Pythagoreanism

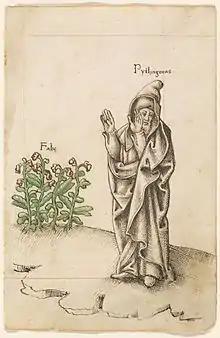
Pythagoras and faba beans, French, 1512/1514. Pythagoreans refused to eat beans. Already in antique times there was much speculation about the reason for this custom.

Some medieval authors refer to a "Pythagorean diet", entailing the abstention from eating meat, beans or fish. Pythagoreans believed that a vegetarian diet fostered a healthy body and enhanced the search for Arete. The purpose of vegetarianism in Pythagoreanism was not self-denial; instead, it was regarded as conducive to the best in a human being. The prohibition on beans may be related to older Athenian ideas associating beans with Hades, as in the cult of Cyamites. Pythagoreans advanced a grounded theory on the treatment of animals. They believed that any being that experienced pain or suffering should not have pain inflicted on it unnecessarily. Because it was not necessary to inflict pain on animals for humans to enjoy a healthy diet, they believed that animals should not be killed for the purpose of eating them. The Pythagoreans advanced the argument that unless an animal posed a threat to a human, it was not justifiable to kill an animal and that doing so would diminish the moral status of a human. By failing to show justice to the animal, humans diminish themselves.